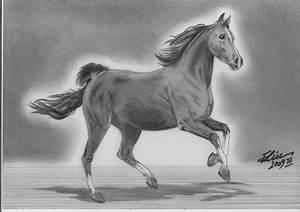
horse